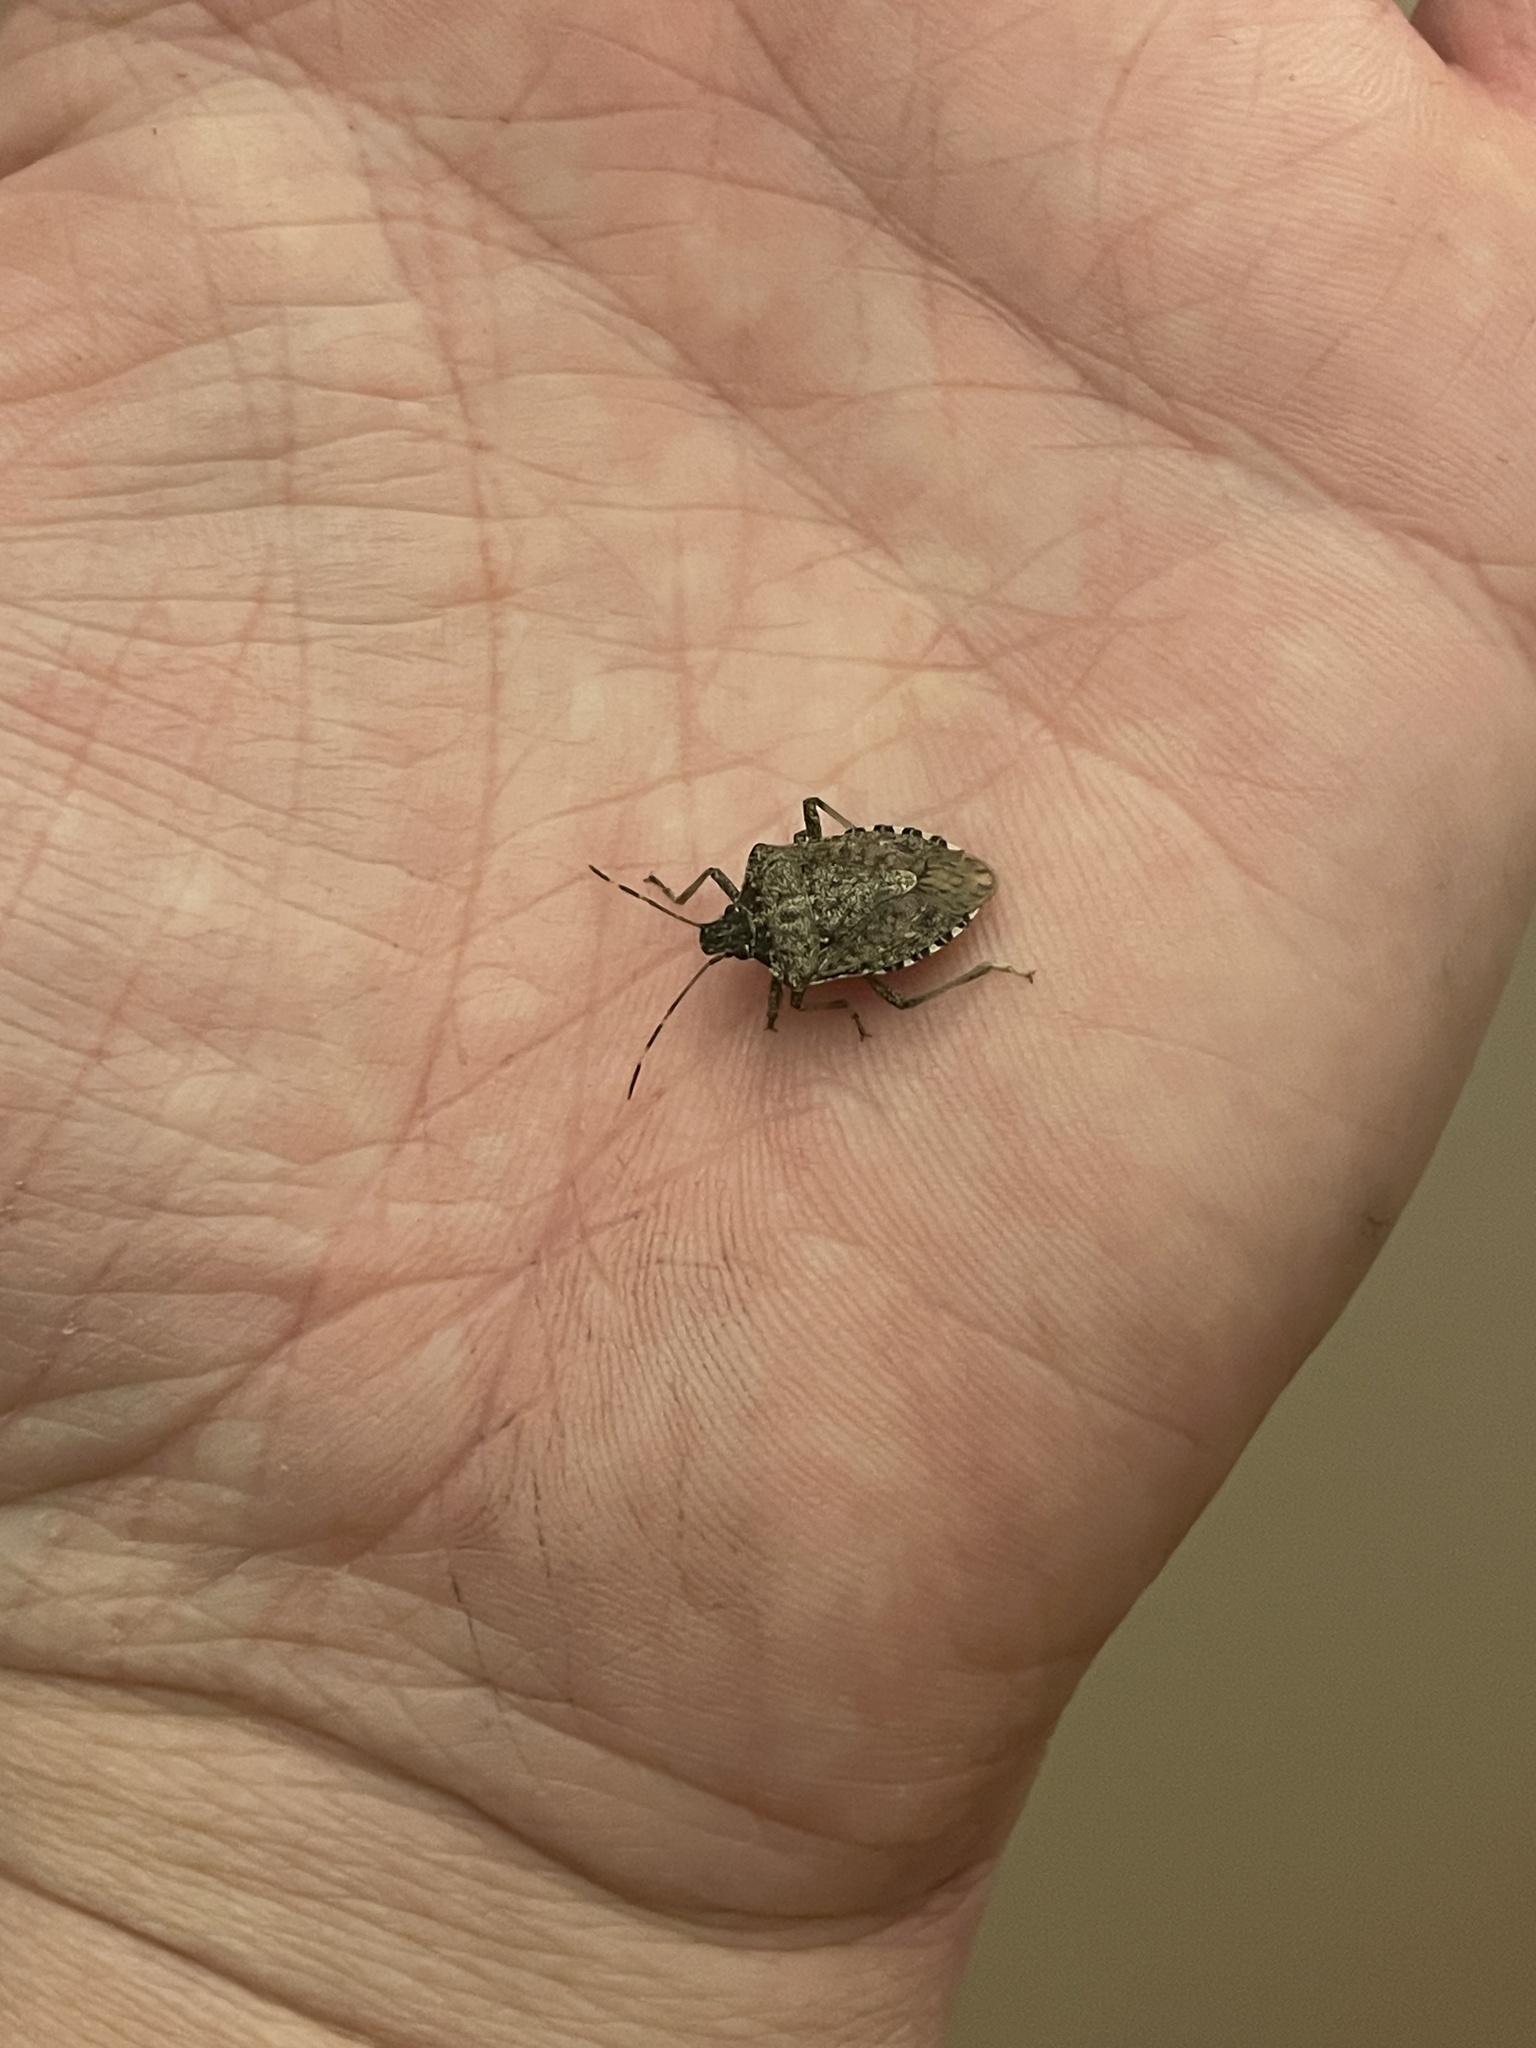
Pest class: stink_bug